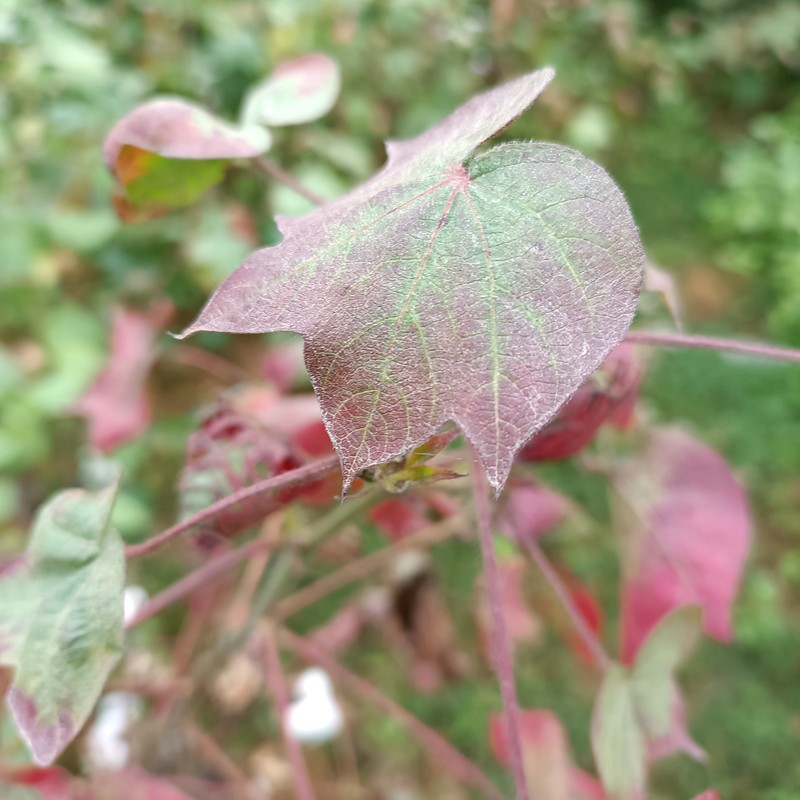
Label: Leaf Redding